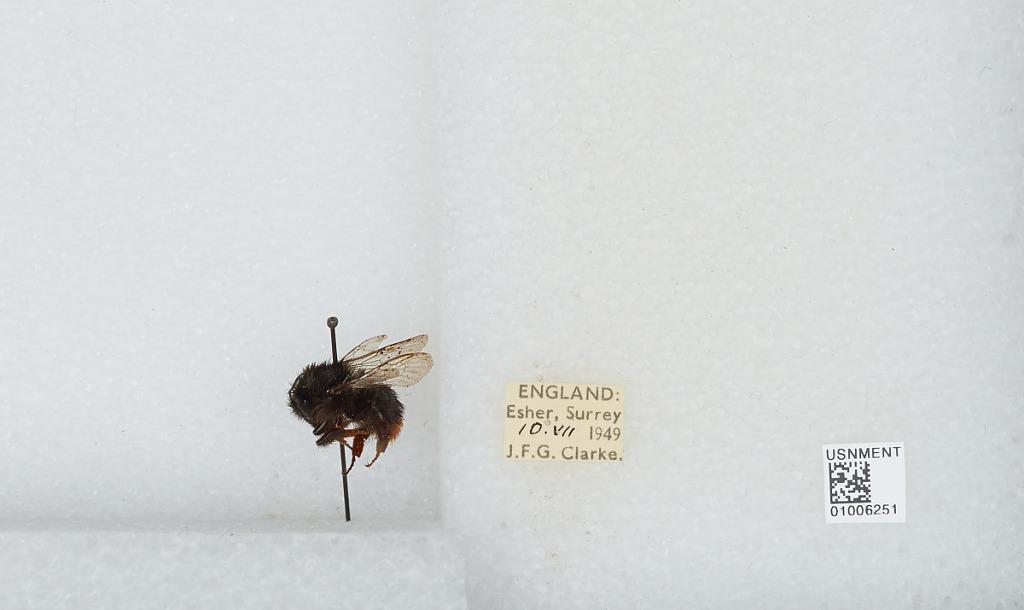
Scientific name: Bombus (Melanobombus) lapidarius lapidarius (Linnaeus)
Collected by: J. Clarke
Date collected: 1949-7-10
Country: United Kingdom
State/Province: England
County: Surrey
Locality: Esher
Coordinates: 51.3692, -0.365